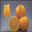
Label: orange